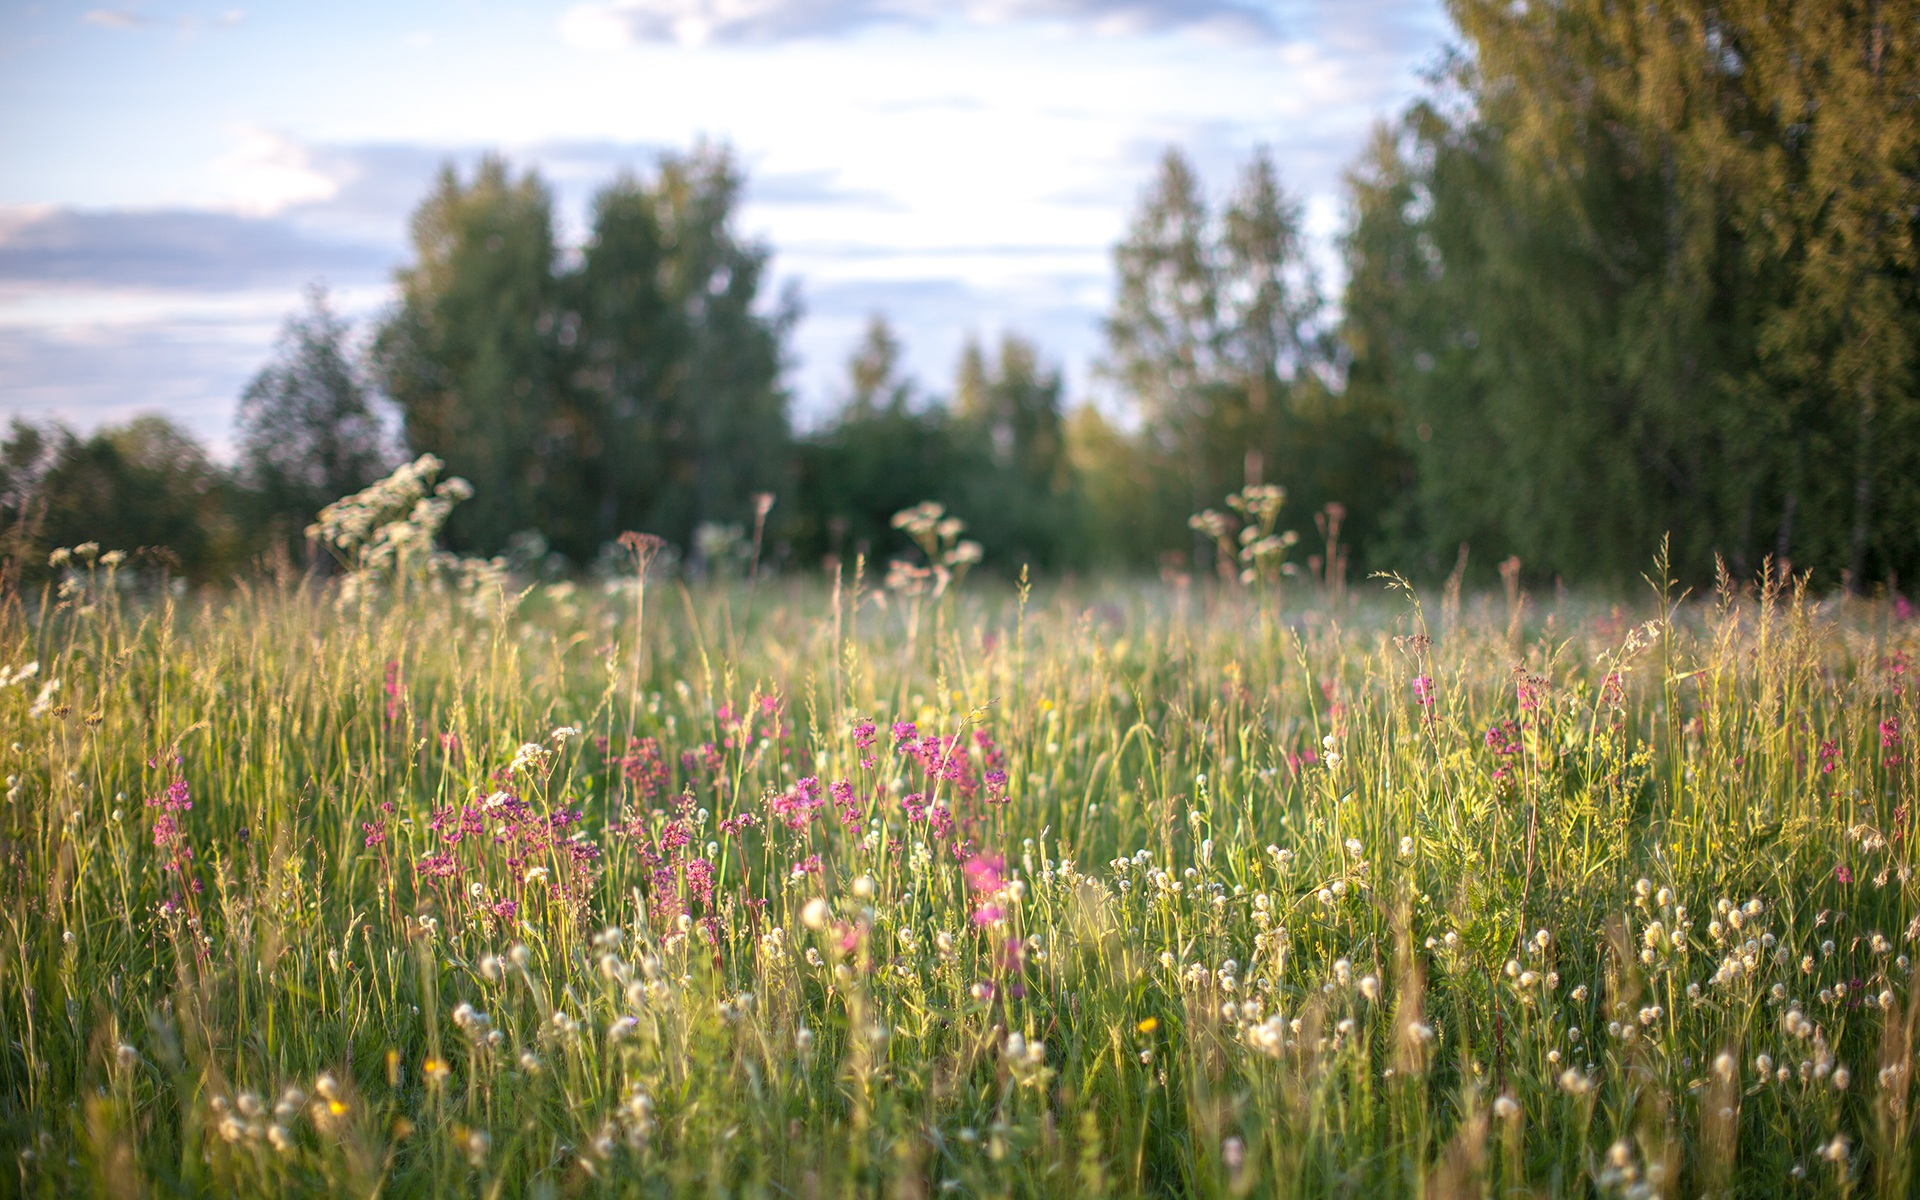
landscape, nature, grass, plant, field, lawn, meadow, prairie, sunlight, flower, summer, pasture, autumn, flora, plain, wildflower, grassland, wetland, woodland, habitat, ecosystem, steppe, rural area, flowering plant, flowers field, natural environment, grass family